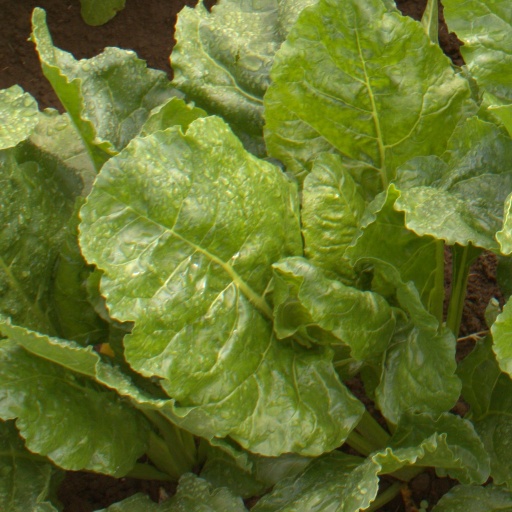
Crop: sugar beet